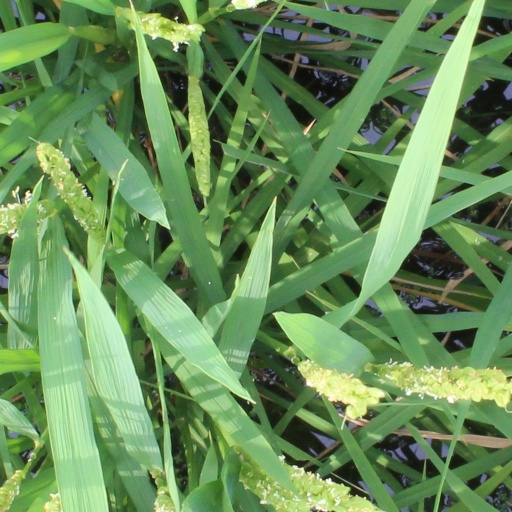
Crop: rice